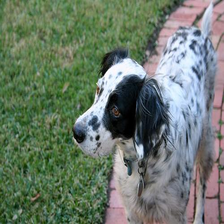
Species: dog
Breed: english setter